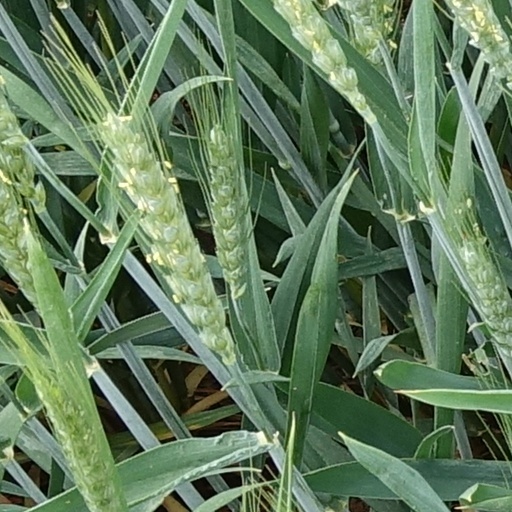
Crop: wheat